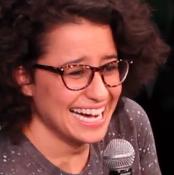
Age: 26